Louis Victor, Prince of Carignano

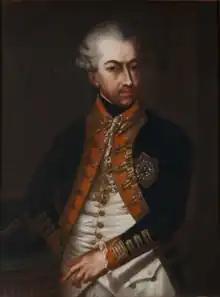

Louis Victor of Savoy, 4th Prince of Carignano (25 September 1721 – 16 December 1778) headed a cadet branch of the Italian dynasty which reigned over the Kingdom of Sardinia, being known as the Prince of Carignano from 1741 till his death. Upon extinction of the senior line of the family, his great-grandson succeeded to the royal throne as King Charles Albert of Sardinia, while his great-great-grandson, Victor Emmanuel II, became King of Italy.